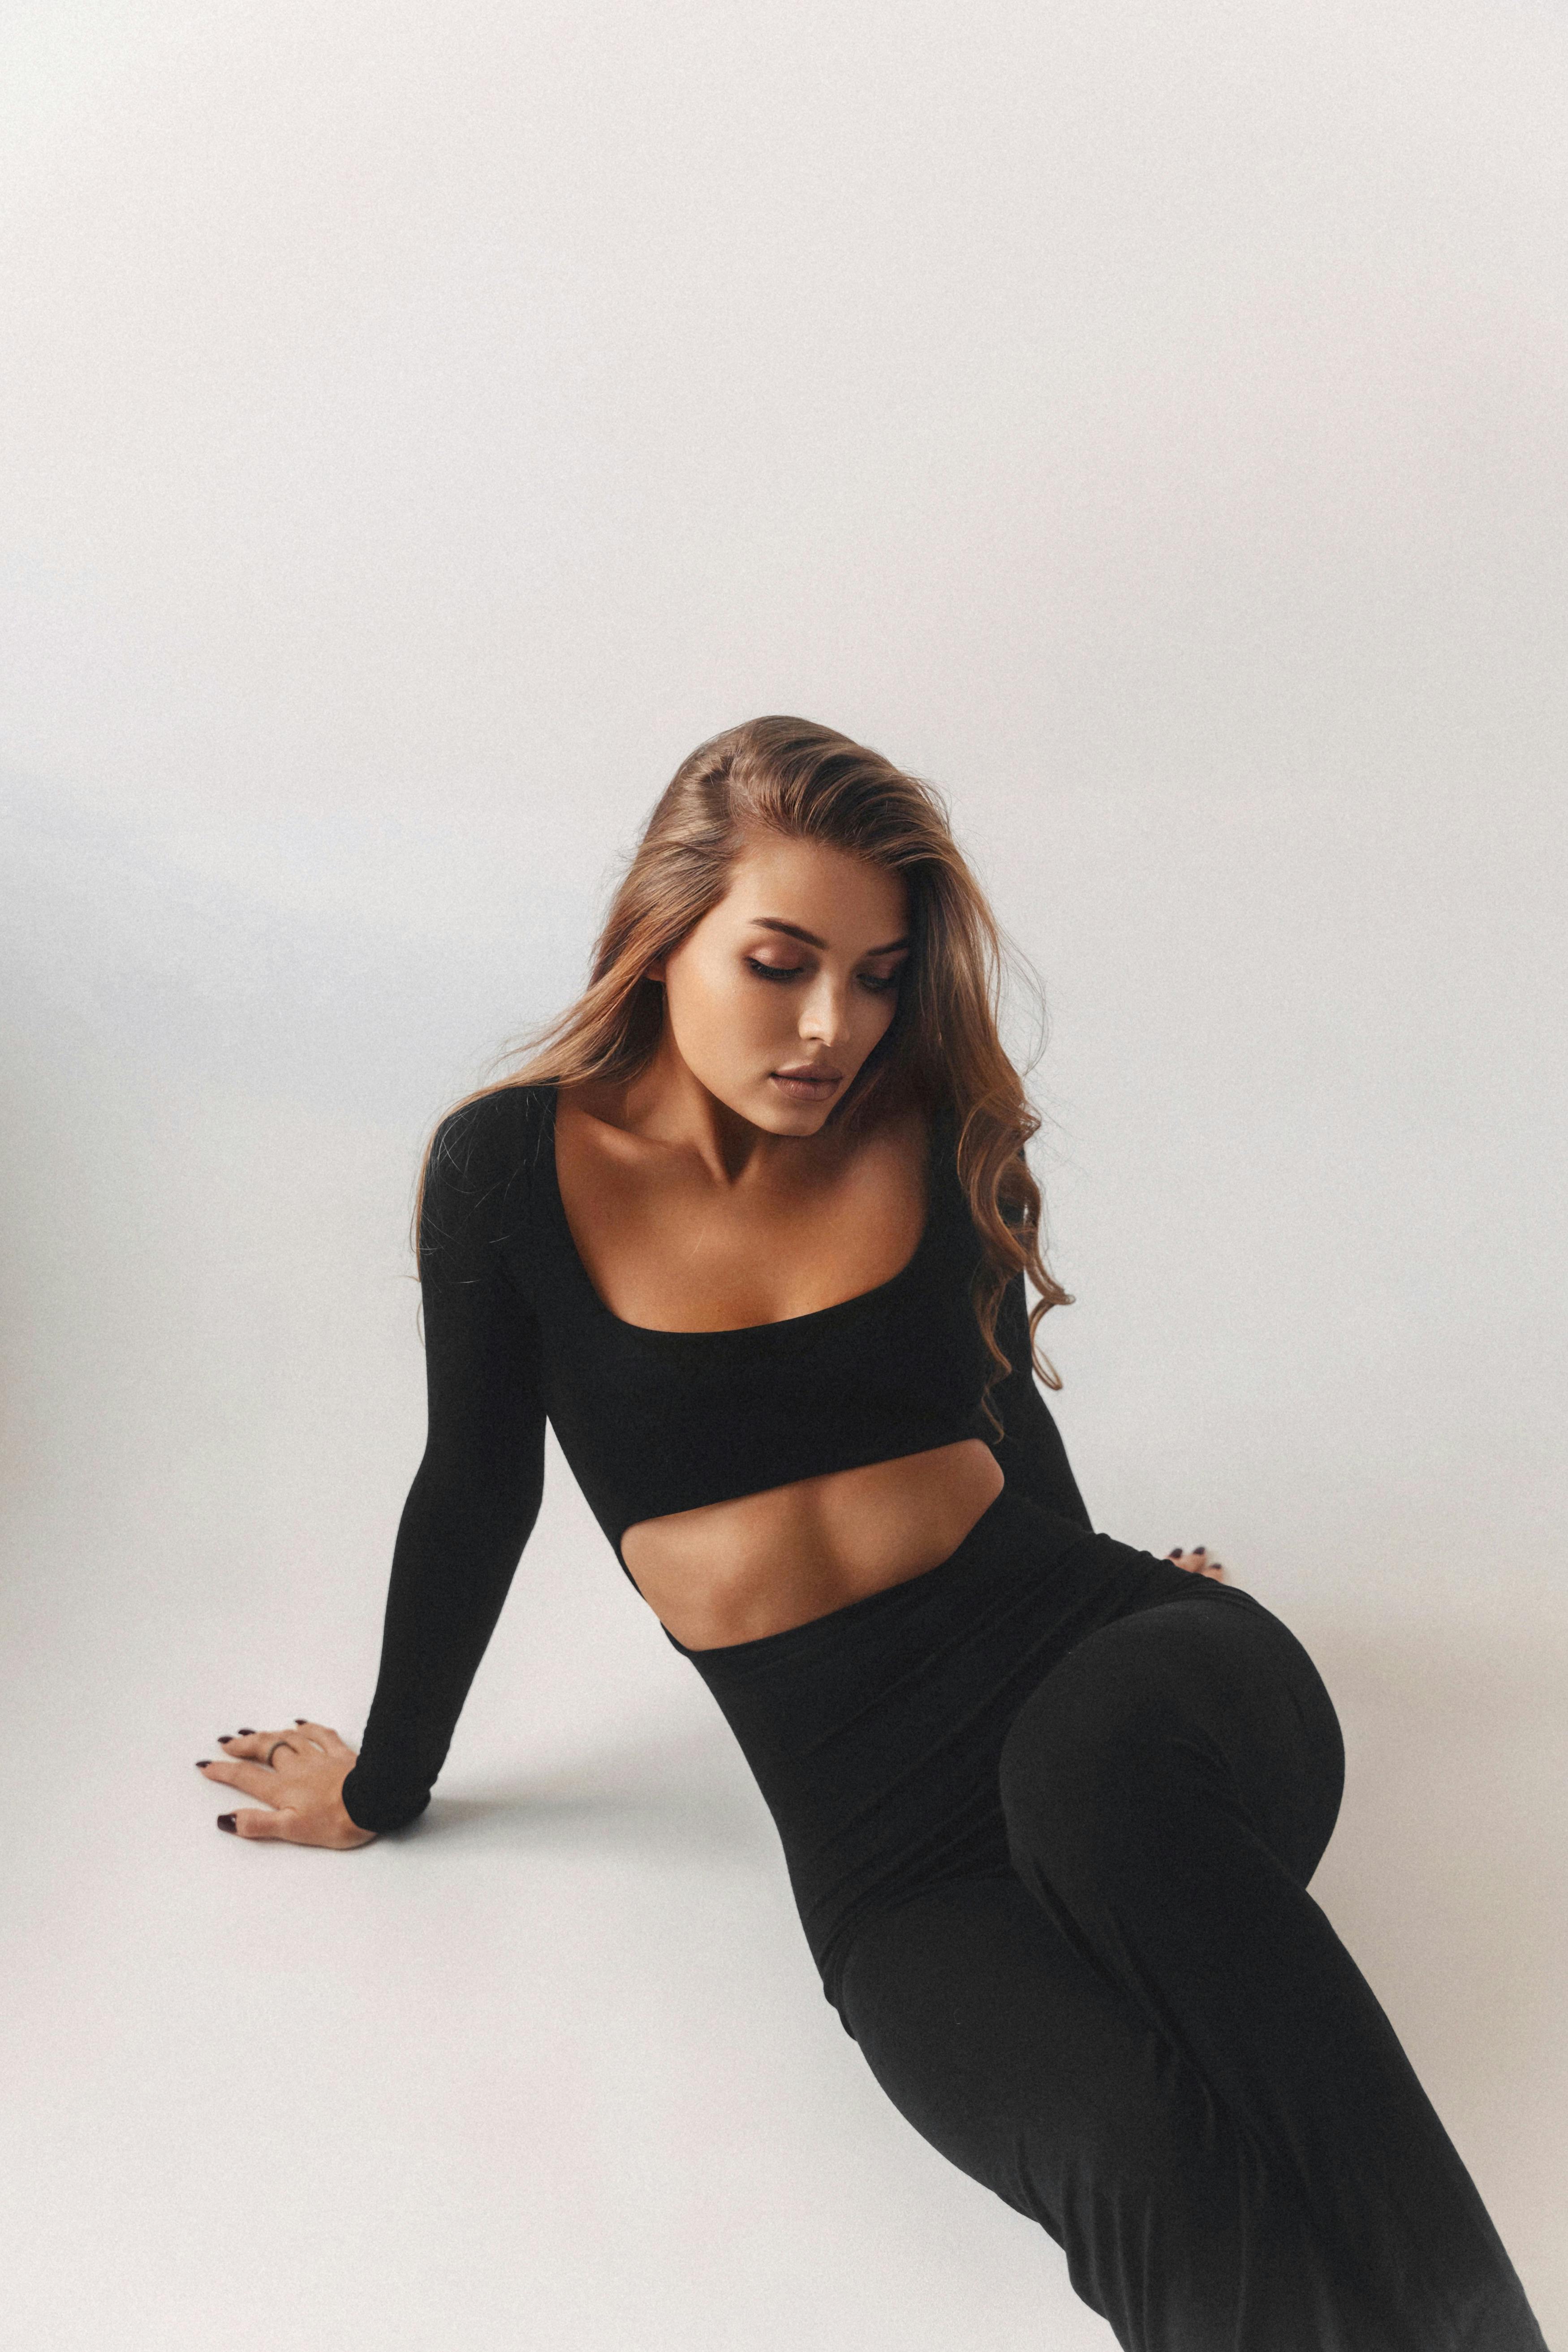
woman, sleeve, lips, shoulder, fashion, beauty, neck, black, long hair, abdomen, model, crop top, waist, photo shoot, elbow, fashion model, art model, Active pants, torso, brown hair, stomach, layered hair, thorax, hip, leggings, tights, portrait photography, yoga pants, long sleeved t shirt, makeover, spandex, sports bra